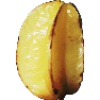
Label: Carambula 1